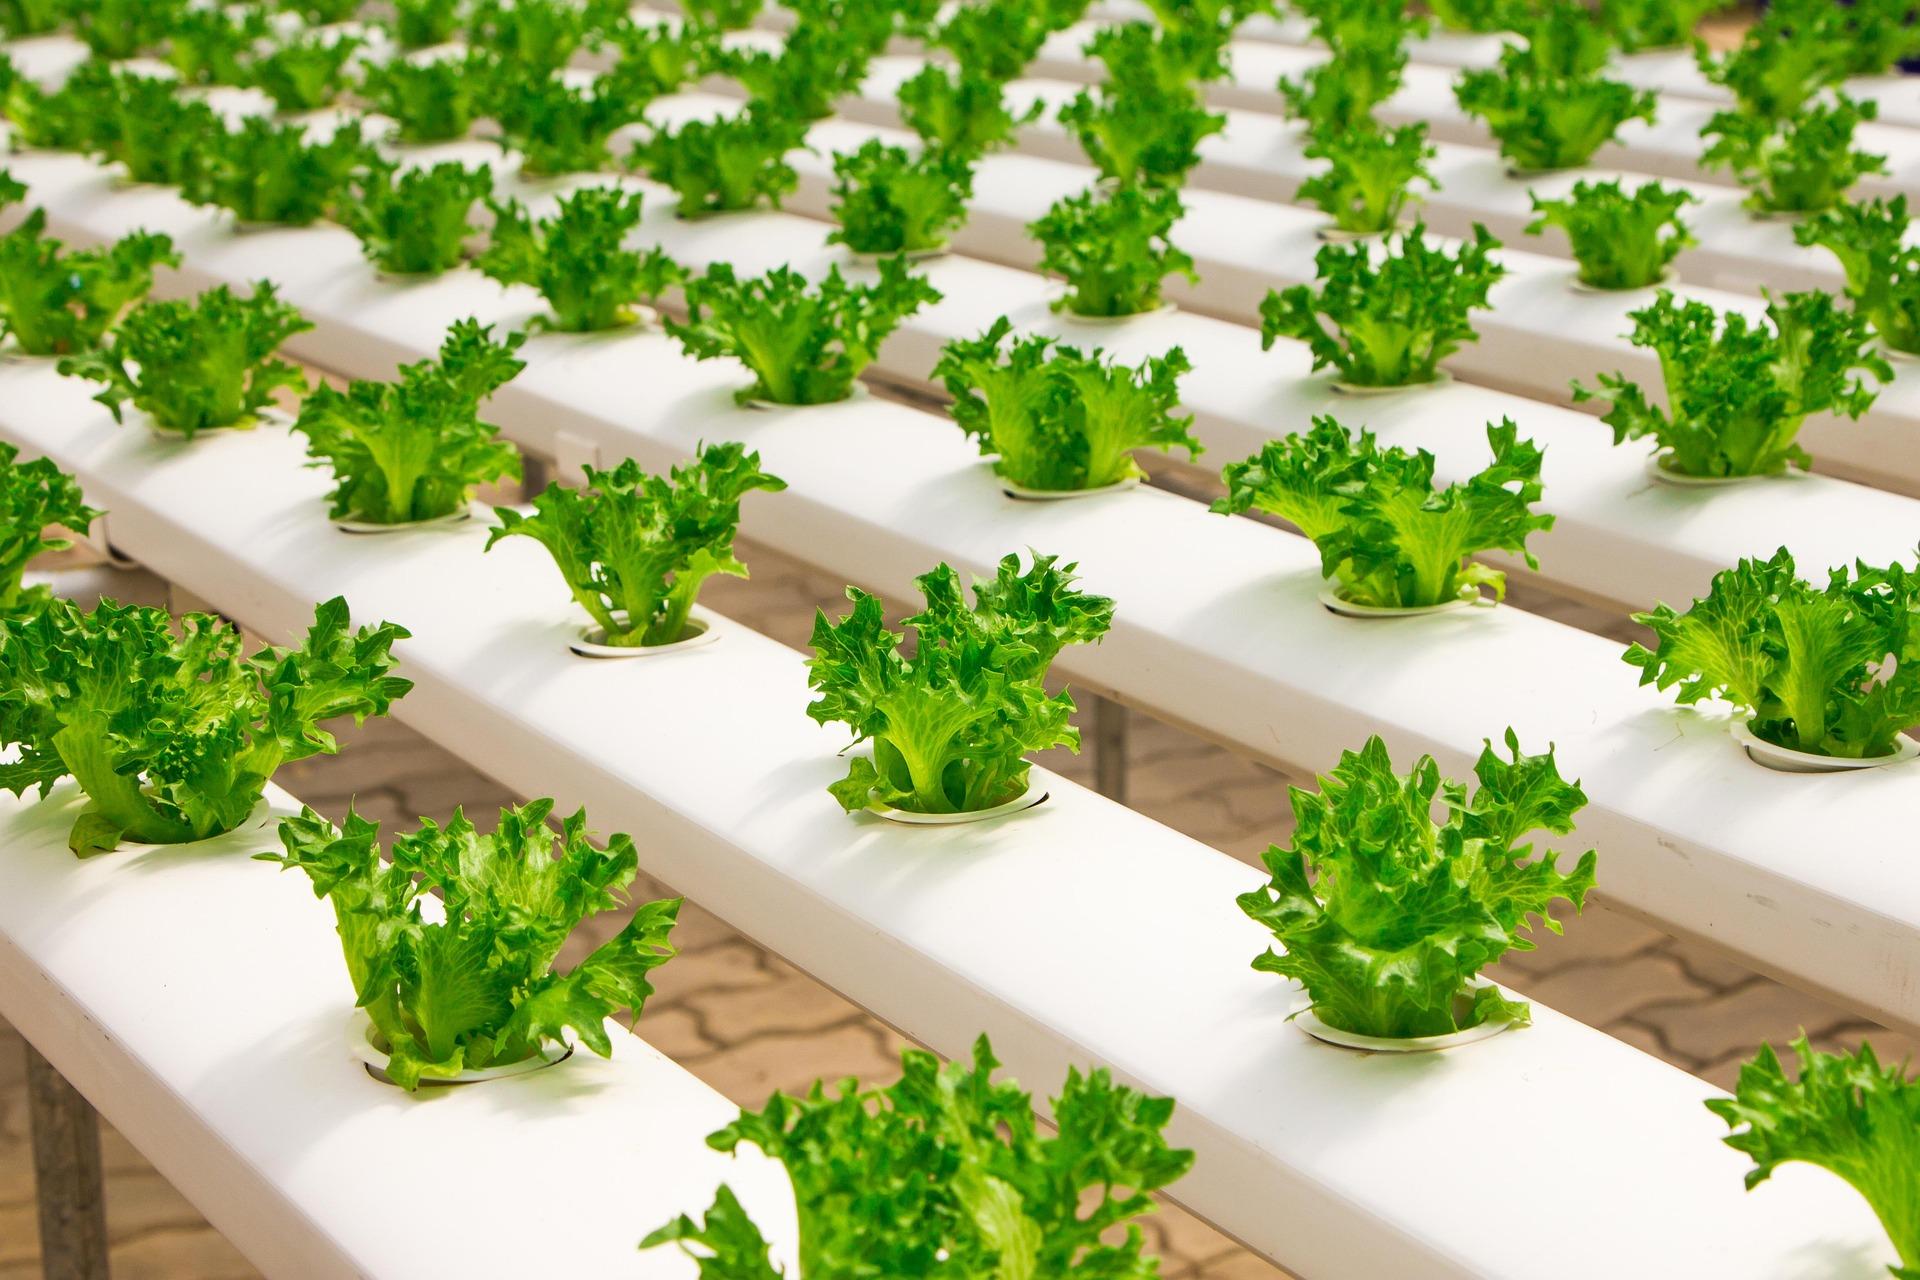
Mboga za majani ambazo zimekua kupitia katika matundu madogo ya mabomba marefu ya rangi nyeupe, ambayo ndani yake yanamaji yenye dawa pamoja na virutubisho muhimu vinavyosaidia mboga hizo kukua kwa haraka.